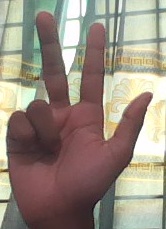
ASL sign: 3